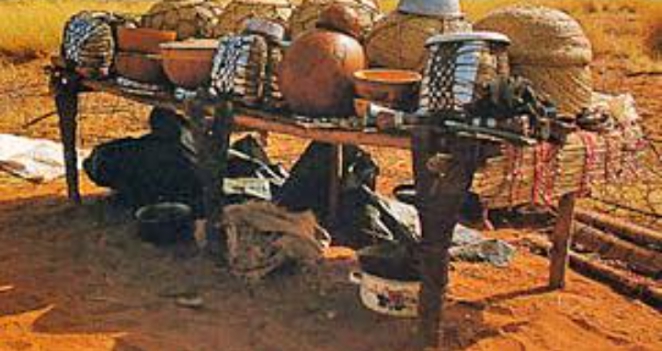
Waaw mbokk mi lii de gis naa ci ab taabal bu def ay bagaas. Gis naa ci ay leget ak ay ndaa ak yeneen i jumtukaay.